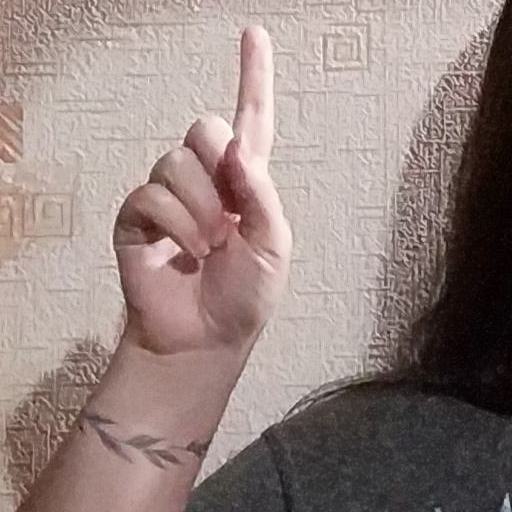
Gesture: one